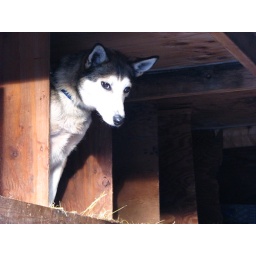
The dogs arrive in various homemade boxes hauled on trailers or behind pickup trucks.